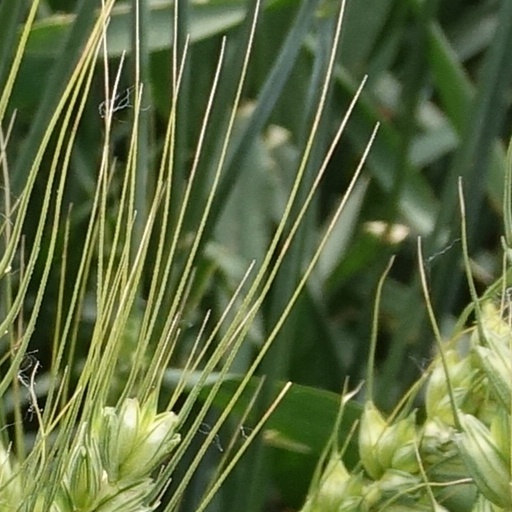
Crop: wheat